Apatophyseini

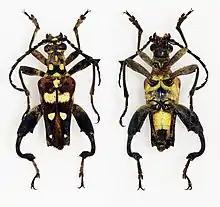
"Sagridola maculosa"

The Apatophyseini are a tribe of longhorn beetles erected by Lacordaire in 1869. They are placed in the monotypic subfamily Apatophyseinae.